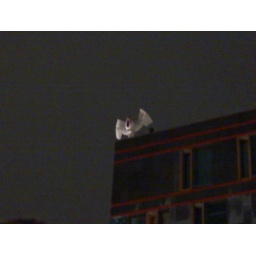
A person dressed as an angel looks down upon the crowd from the top of a nearby building